Holiday (2019 film)

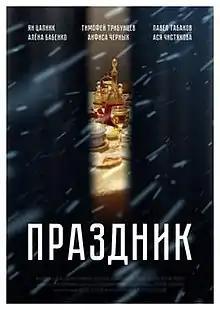

Holiday is a 2019 Russian comedy film written and directed by Alexey Krasovsky.